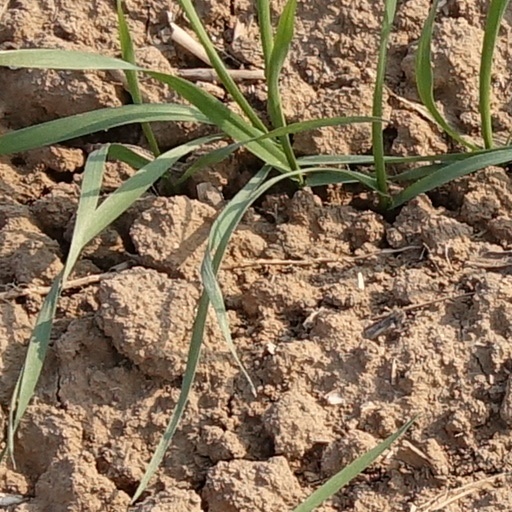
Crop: wheat